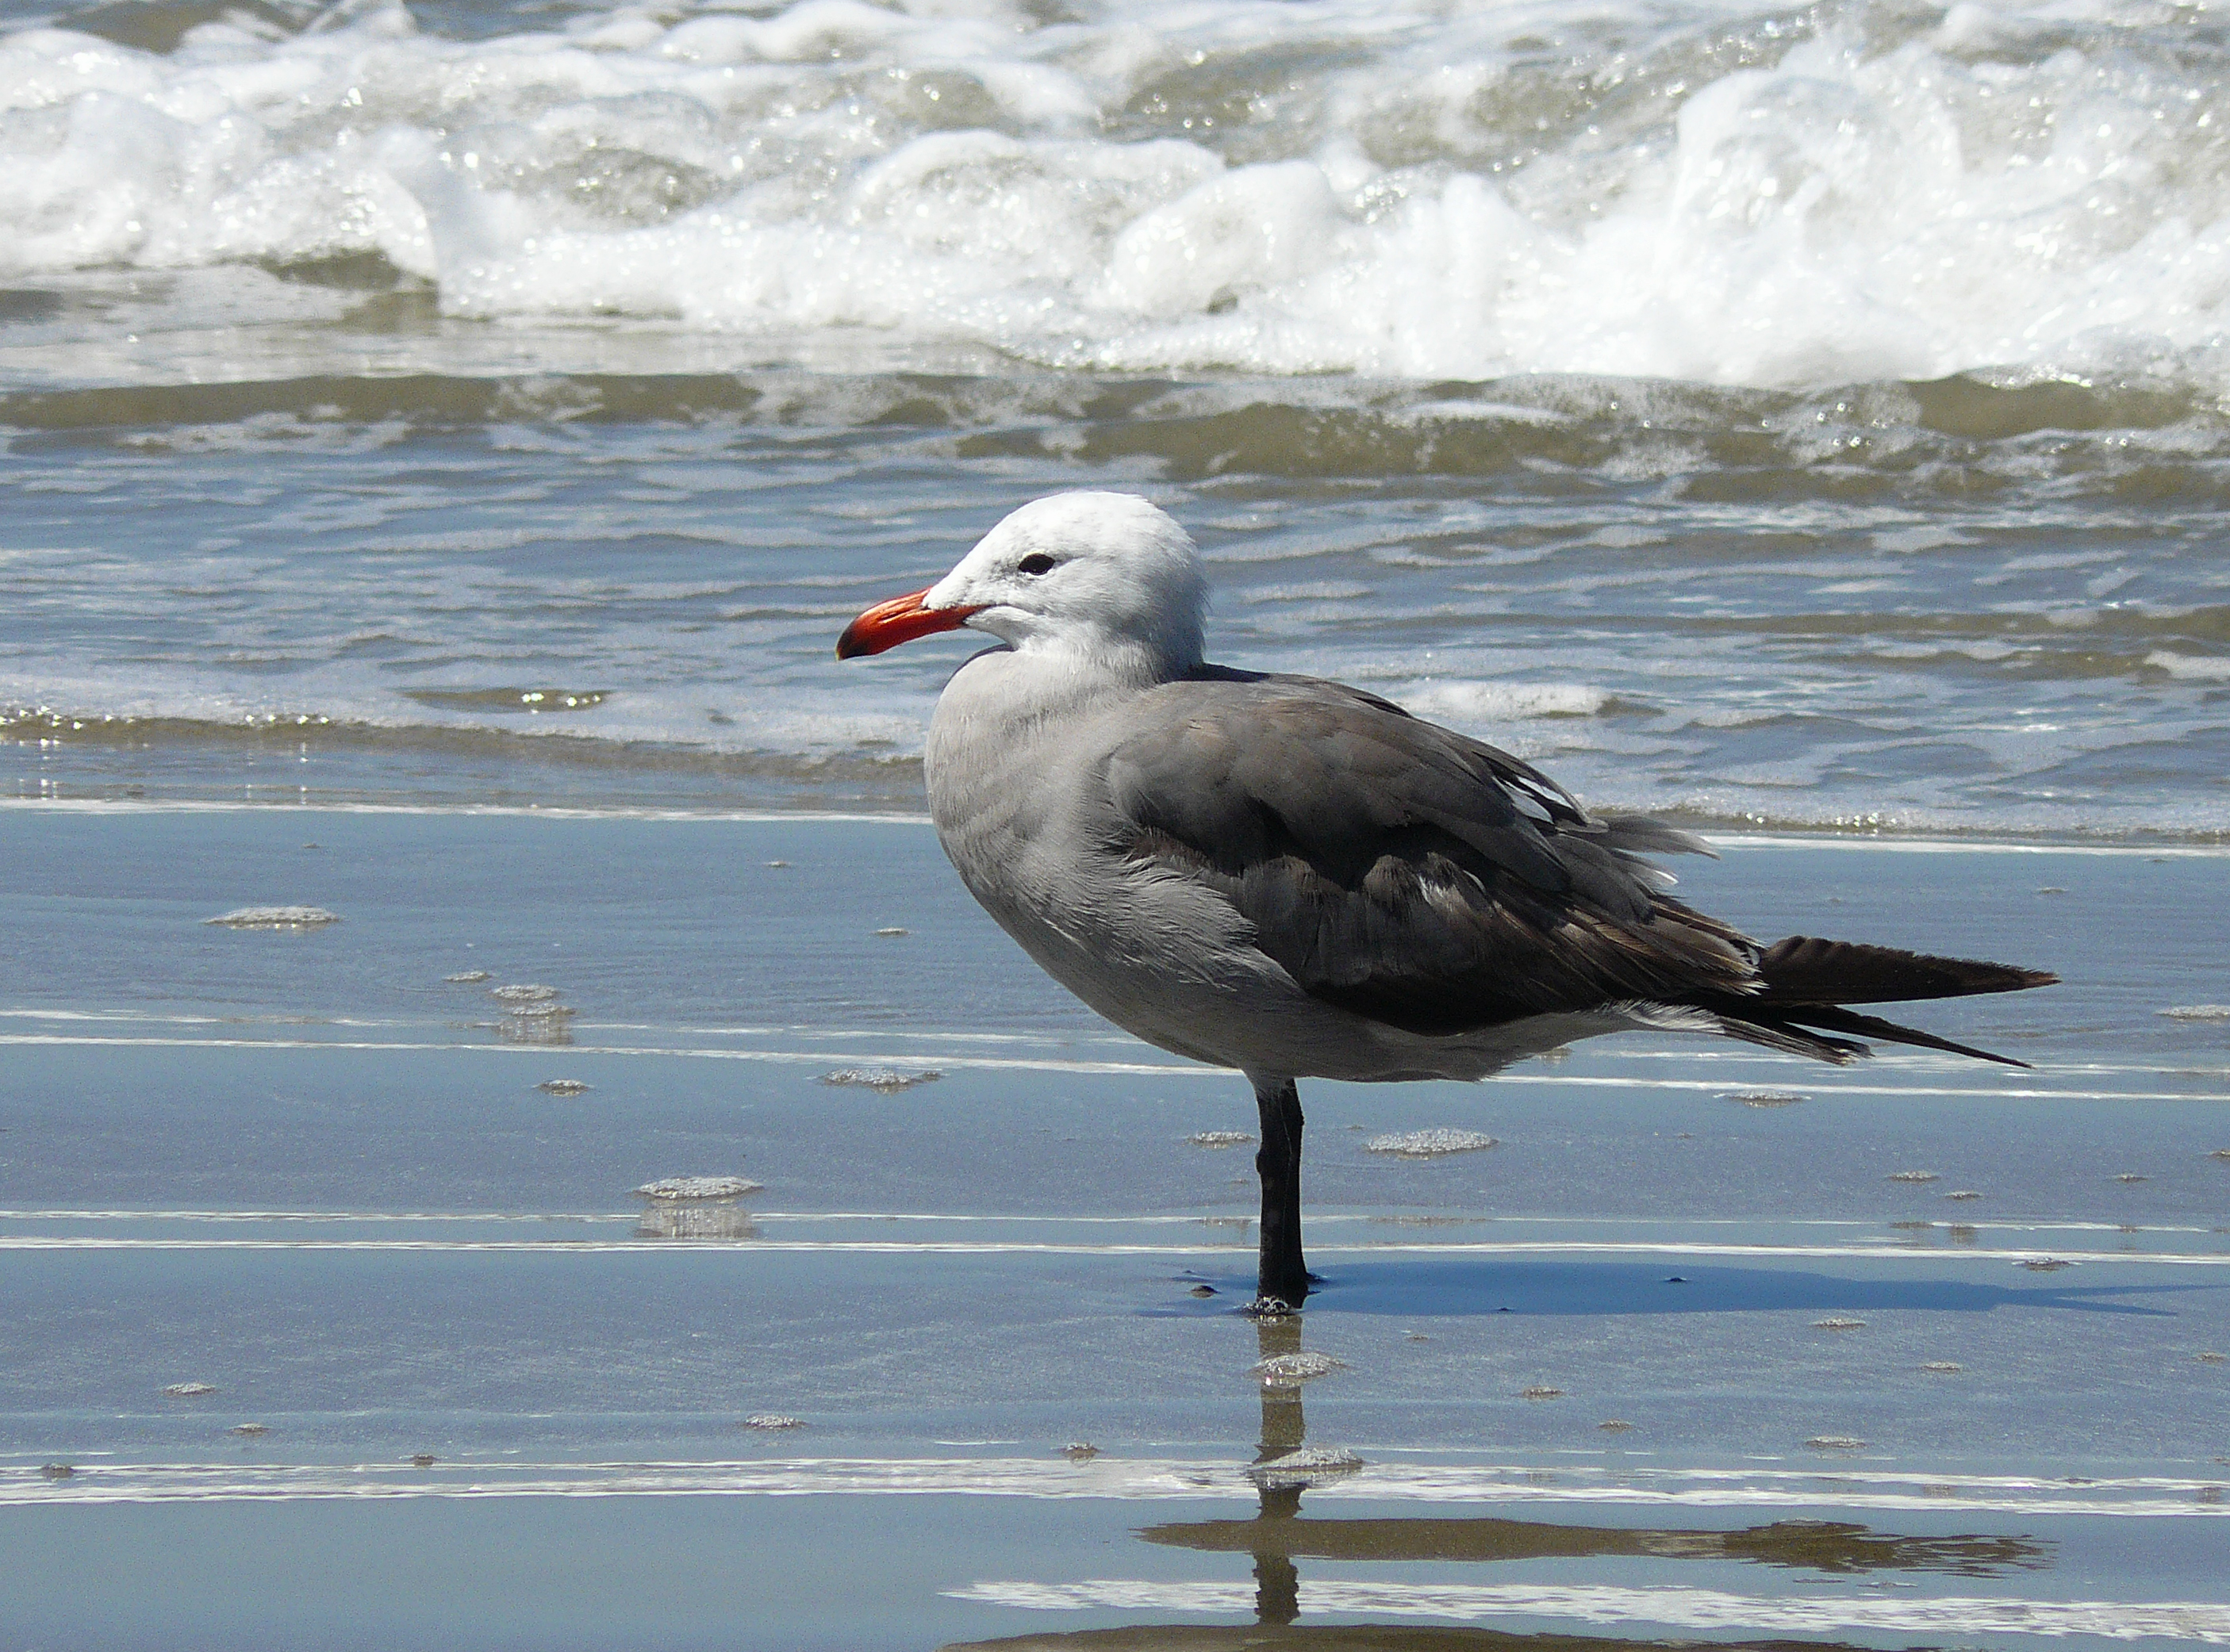
sea, coast, water, bird, shore, seabird, wildlife, gull, beak, birds, gulls, vertebrate, birdingthecentralcoast, joycecory, heermannsgull, larusheermanni, morrostrandstatebeach, shorebird, charadriiformes, european herring gull, great black backed gull, seaduck